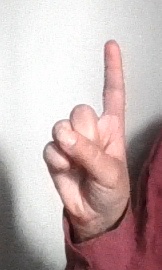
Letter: bb